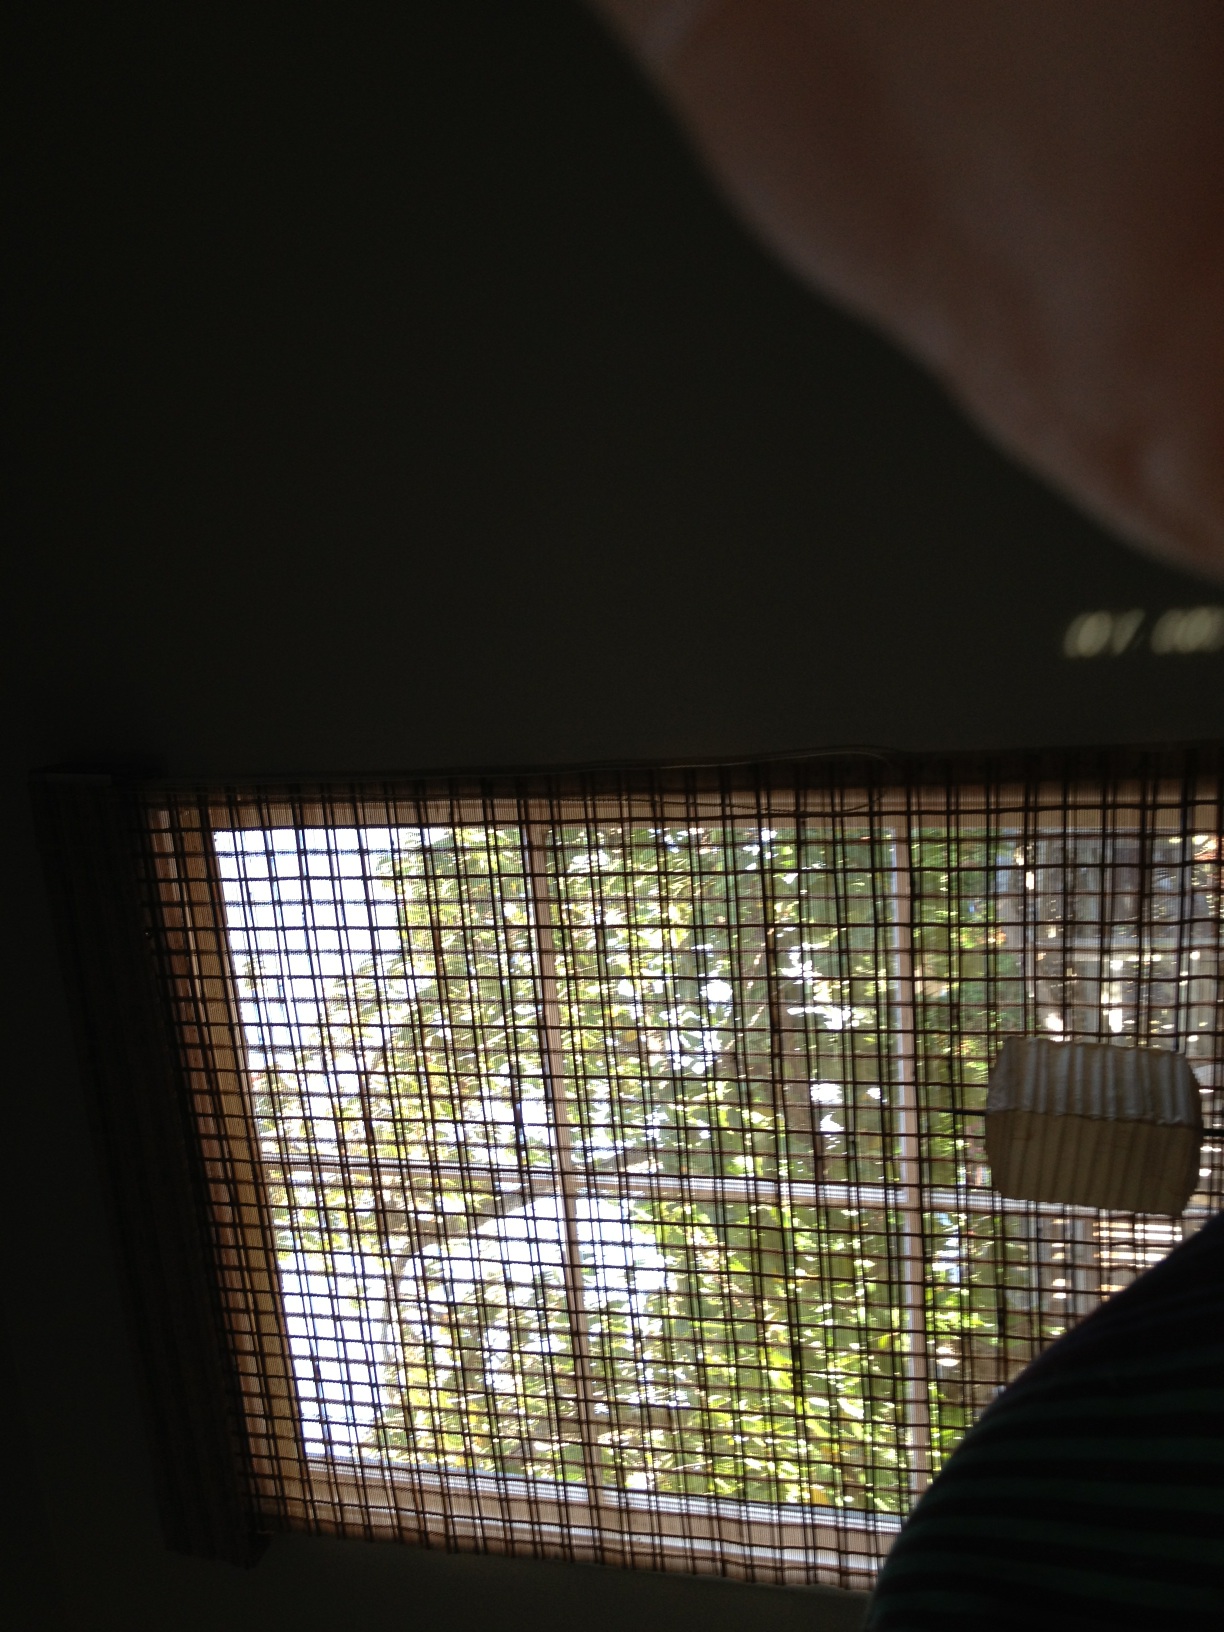Question: Is this window open?
Answer: no